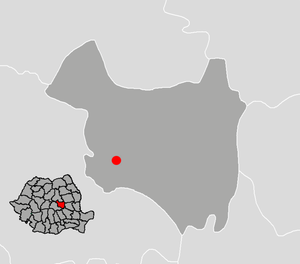
Sfântu Gheorghe
Gheorghes placering i Covasnadistriktet i Rumænien
Sfântu Gheorghe er hovedstad i distriktet Covasna i Rumænien.